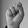
ASL letter: S